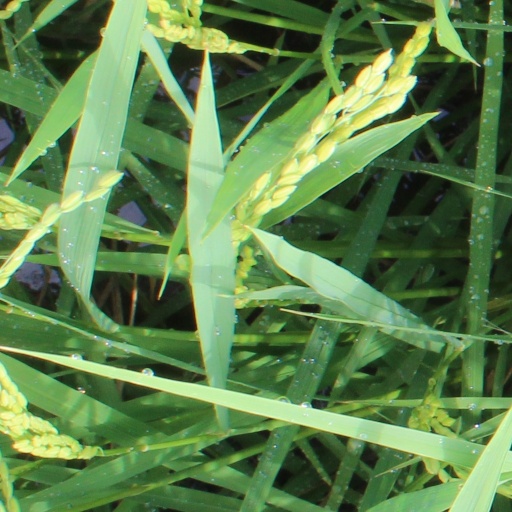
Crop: rice